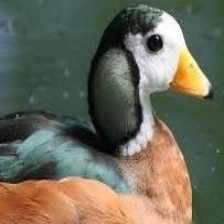
Species: AFRICAN PYGMY GOOSE
Scientific name: NETTAPUS AURITUS
ImageNet parent category: goose